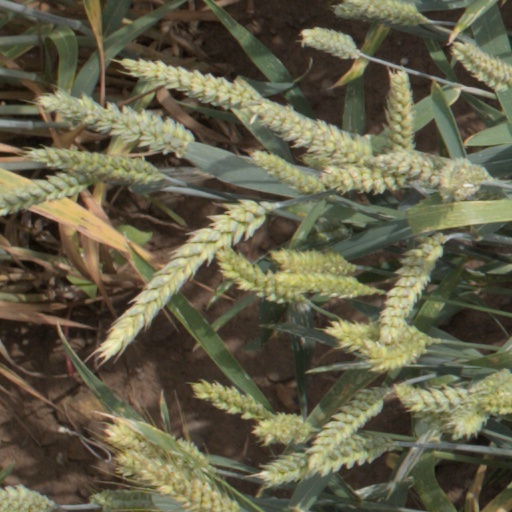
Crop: wheat